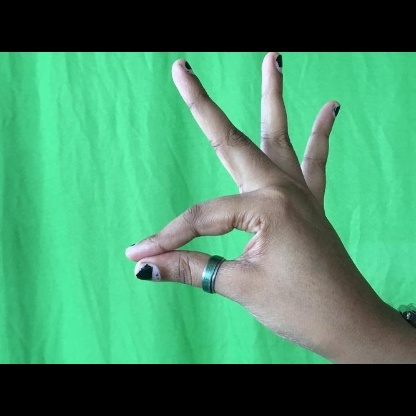
Mudra: Hamsasyam